Abdul Qadir Raipuri

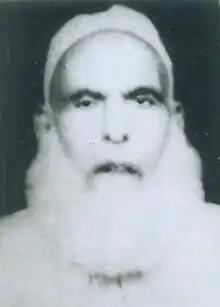

Shah Abdul Qadir Raipuri (1878 – 1962) was a scholar and reformer in the Deobandi tradition of Islam in British India and then Pakistan.